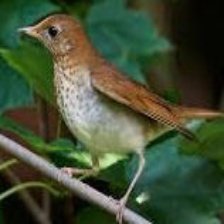
Species: VEERY
Scientific name: CATHARUS FUSCESCENS